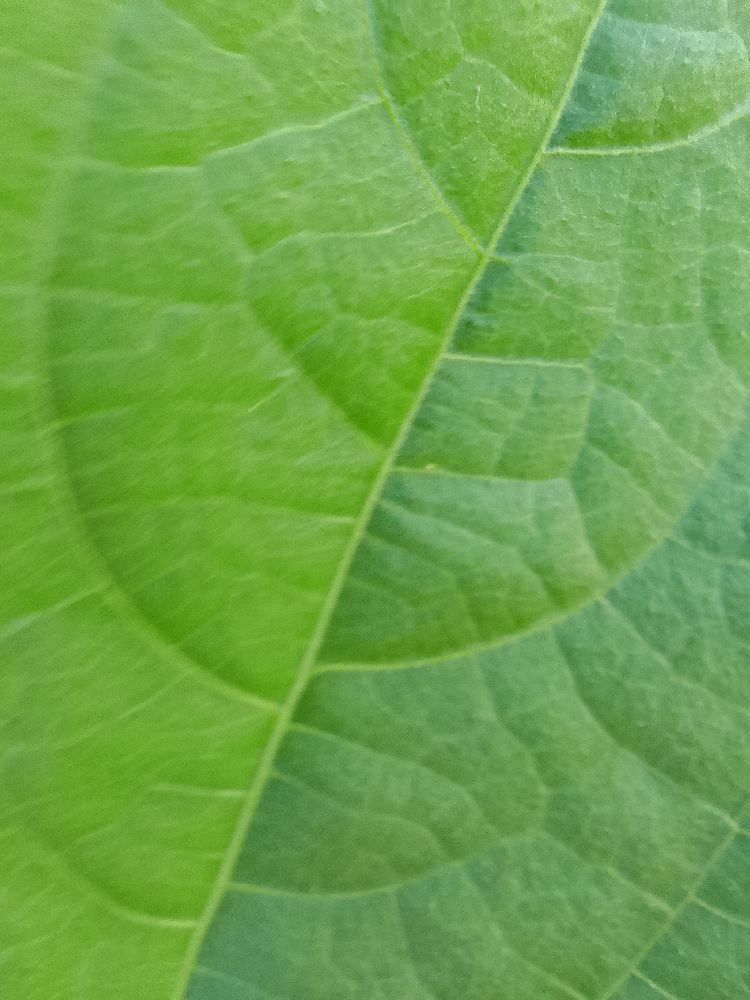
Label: healthy